Chola Luna

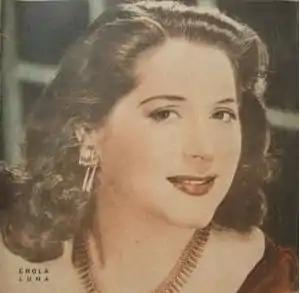
Chola Luna (1946)

Chola Luna (stage name Alcira Carmen Luna; 12 February 1919 - 2 April 2015) was an Argentine tango singer, who flourished during the 1930s through 1950s. From 1955, she was persecuted for her political ideas during the self-appointed dictatorship of the Revolución Libertadora which ousted in a bloody Coup d'état the democratic elected government of Juan D. Peron (1946-1955). Many performers had to stop their profession, including Luna, and others, persecuted and blacklisted for their political beliefs.